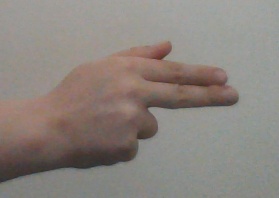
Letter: ghain